Pratap Park

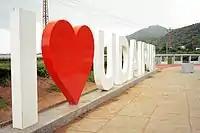
A picture showing I LOVE UDAIPUR Structure placed in Pratap Park, taken from side angle.

Pratap Park is a new garden and open gym in Udaipur, Rajasthan, India. It is situated near the bank of Pichola Lake.